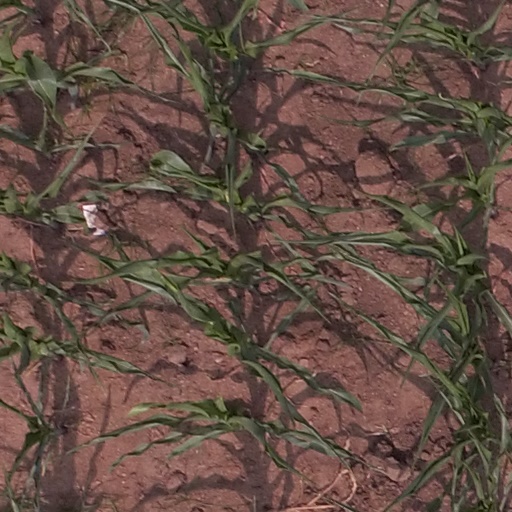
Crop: maize; corn